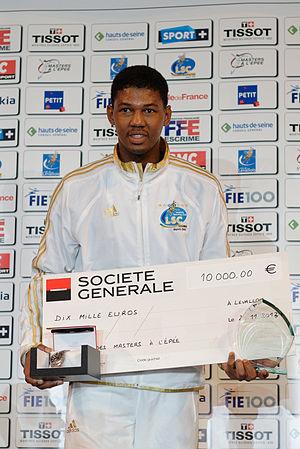
Le Français Ulrich Robeiri sur le podium des Masters à l'épée 2013 au Palais des Sports Marcel-Cerdan de Levallois.
Les Masters à l'épée sont une compétition d'escrime qui a lieu tous les ans à Levallois en France. Créée en 2005 à l'initiative de Frédéric Delpla, champion olympique d'épée aux Jeux olympiques de Séoul en 1988, cette compétition s'inspire des Masters series de tennis en regroupant les huit meilleurs athlètes du moment. Elle est soutenue par la Fédération internationale d'escrime.